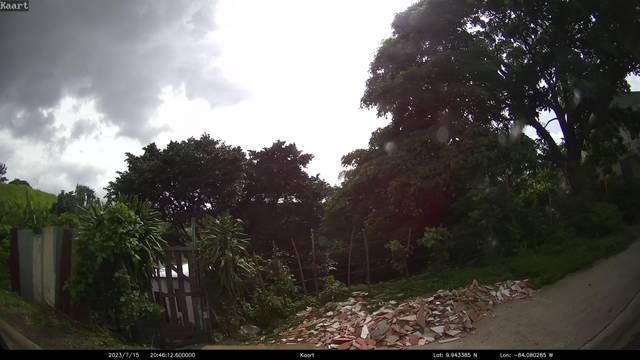
Region: Costa Rica
Coordinates: 9.943, -84.08